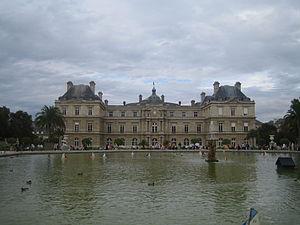
Le Palais du Luxembourg, Paris.